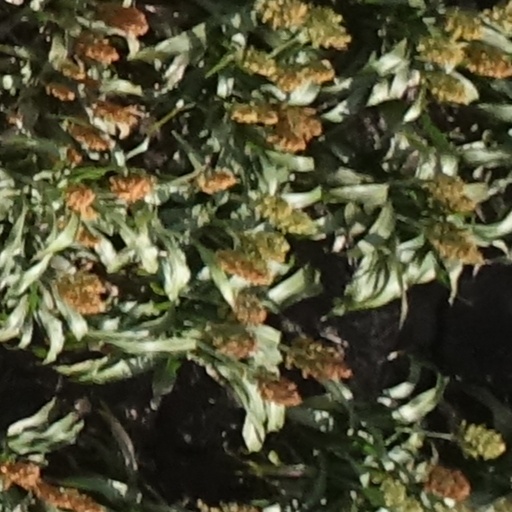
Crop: sorghum